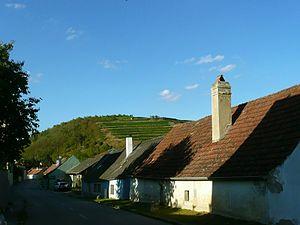
Straß im Straßertale est une commune autrichienne du district de Krems en Basse-Autriche.